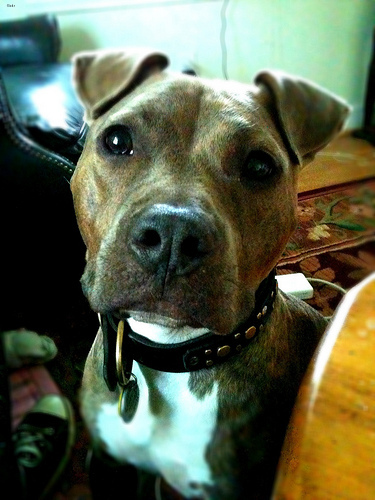
Breed: american pit bull terrier